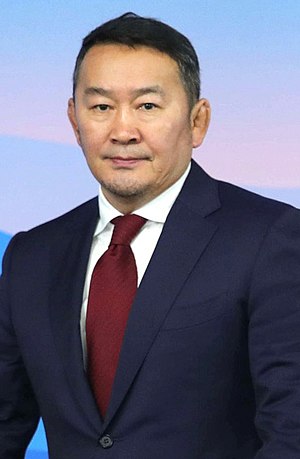
Khaltmaagijn Battulga
Khaltmaagijn Battulga er en mongolsk politiker fra Det Demokratiske Parti og Mongoliets femte præsident. Han overtog posten 10. juli 2017 efter valget samme år. Han sad i den Store National-Khural fra 2004 til hans indsættelse som præsident, og han var minister 2008-14.